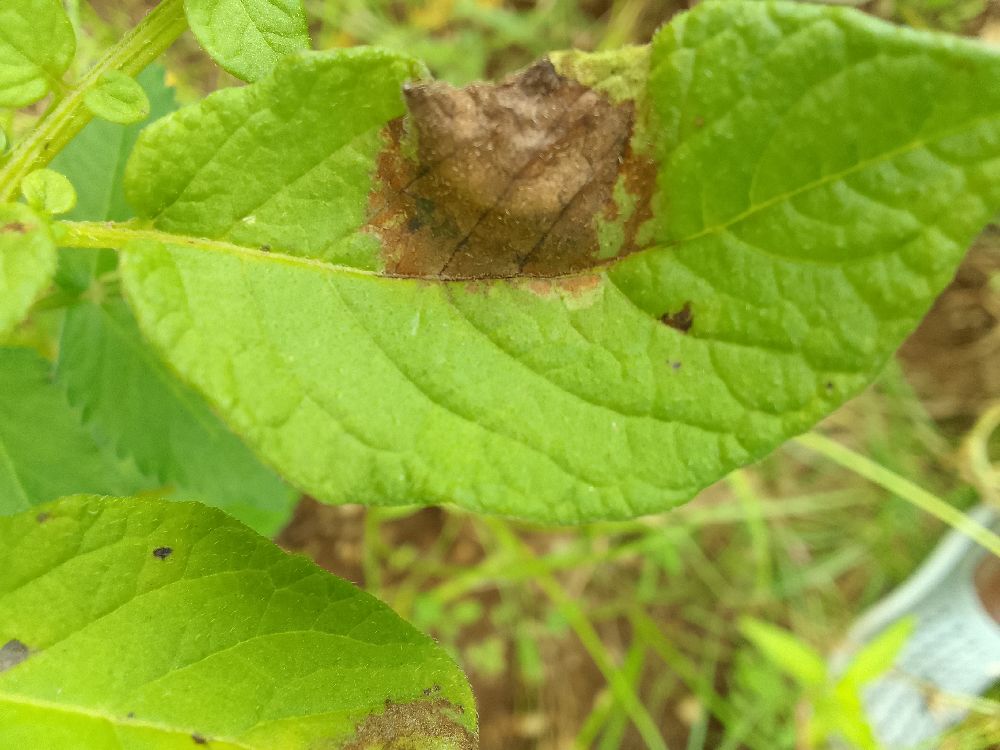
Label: Late blight